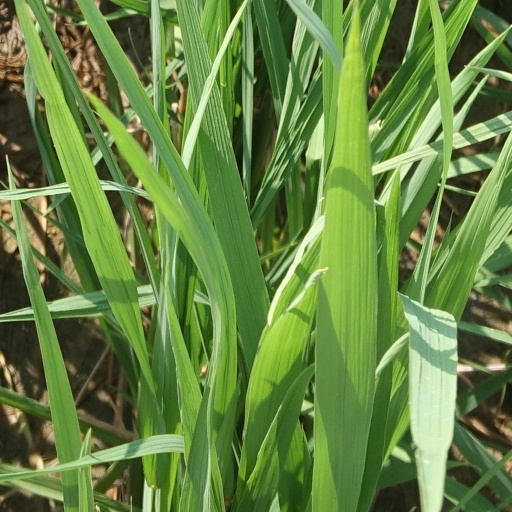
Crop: rice